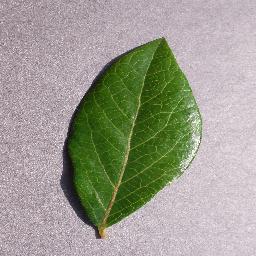
Label: Blueberry___healthy